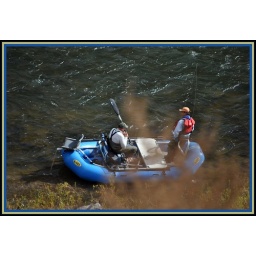
Looking down on Fishermen from the California Zephyr around Gore canyon Bet there are some nice fish in there..